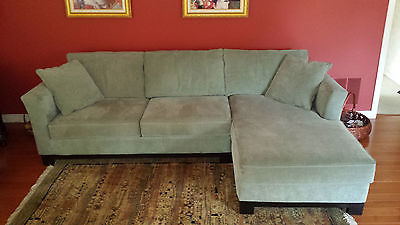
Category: sofa